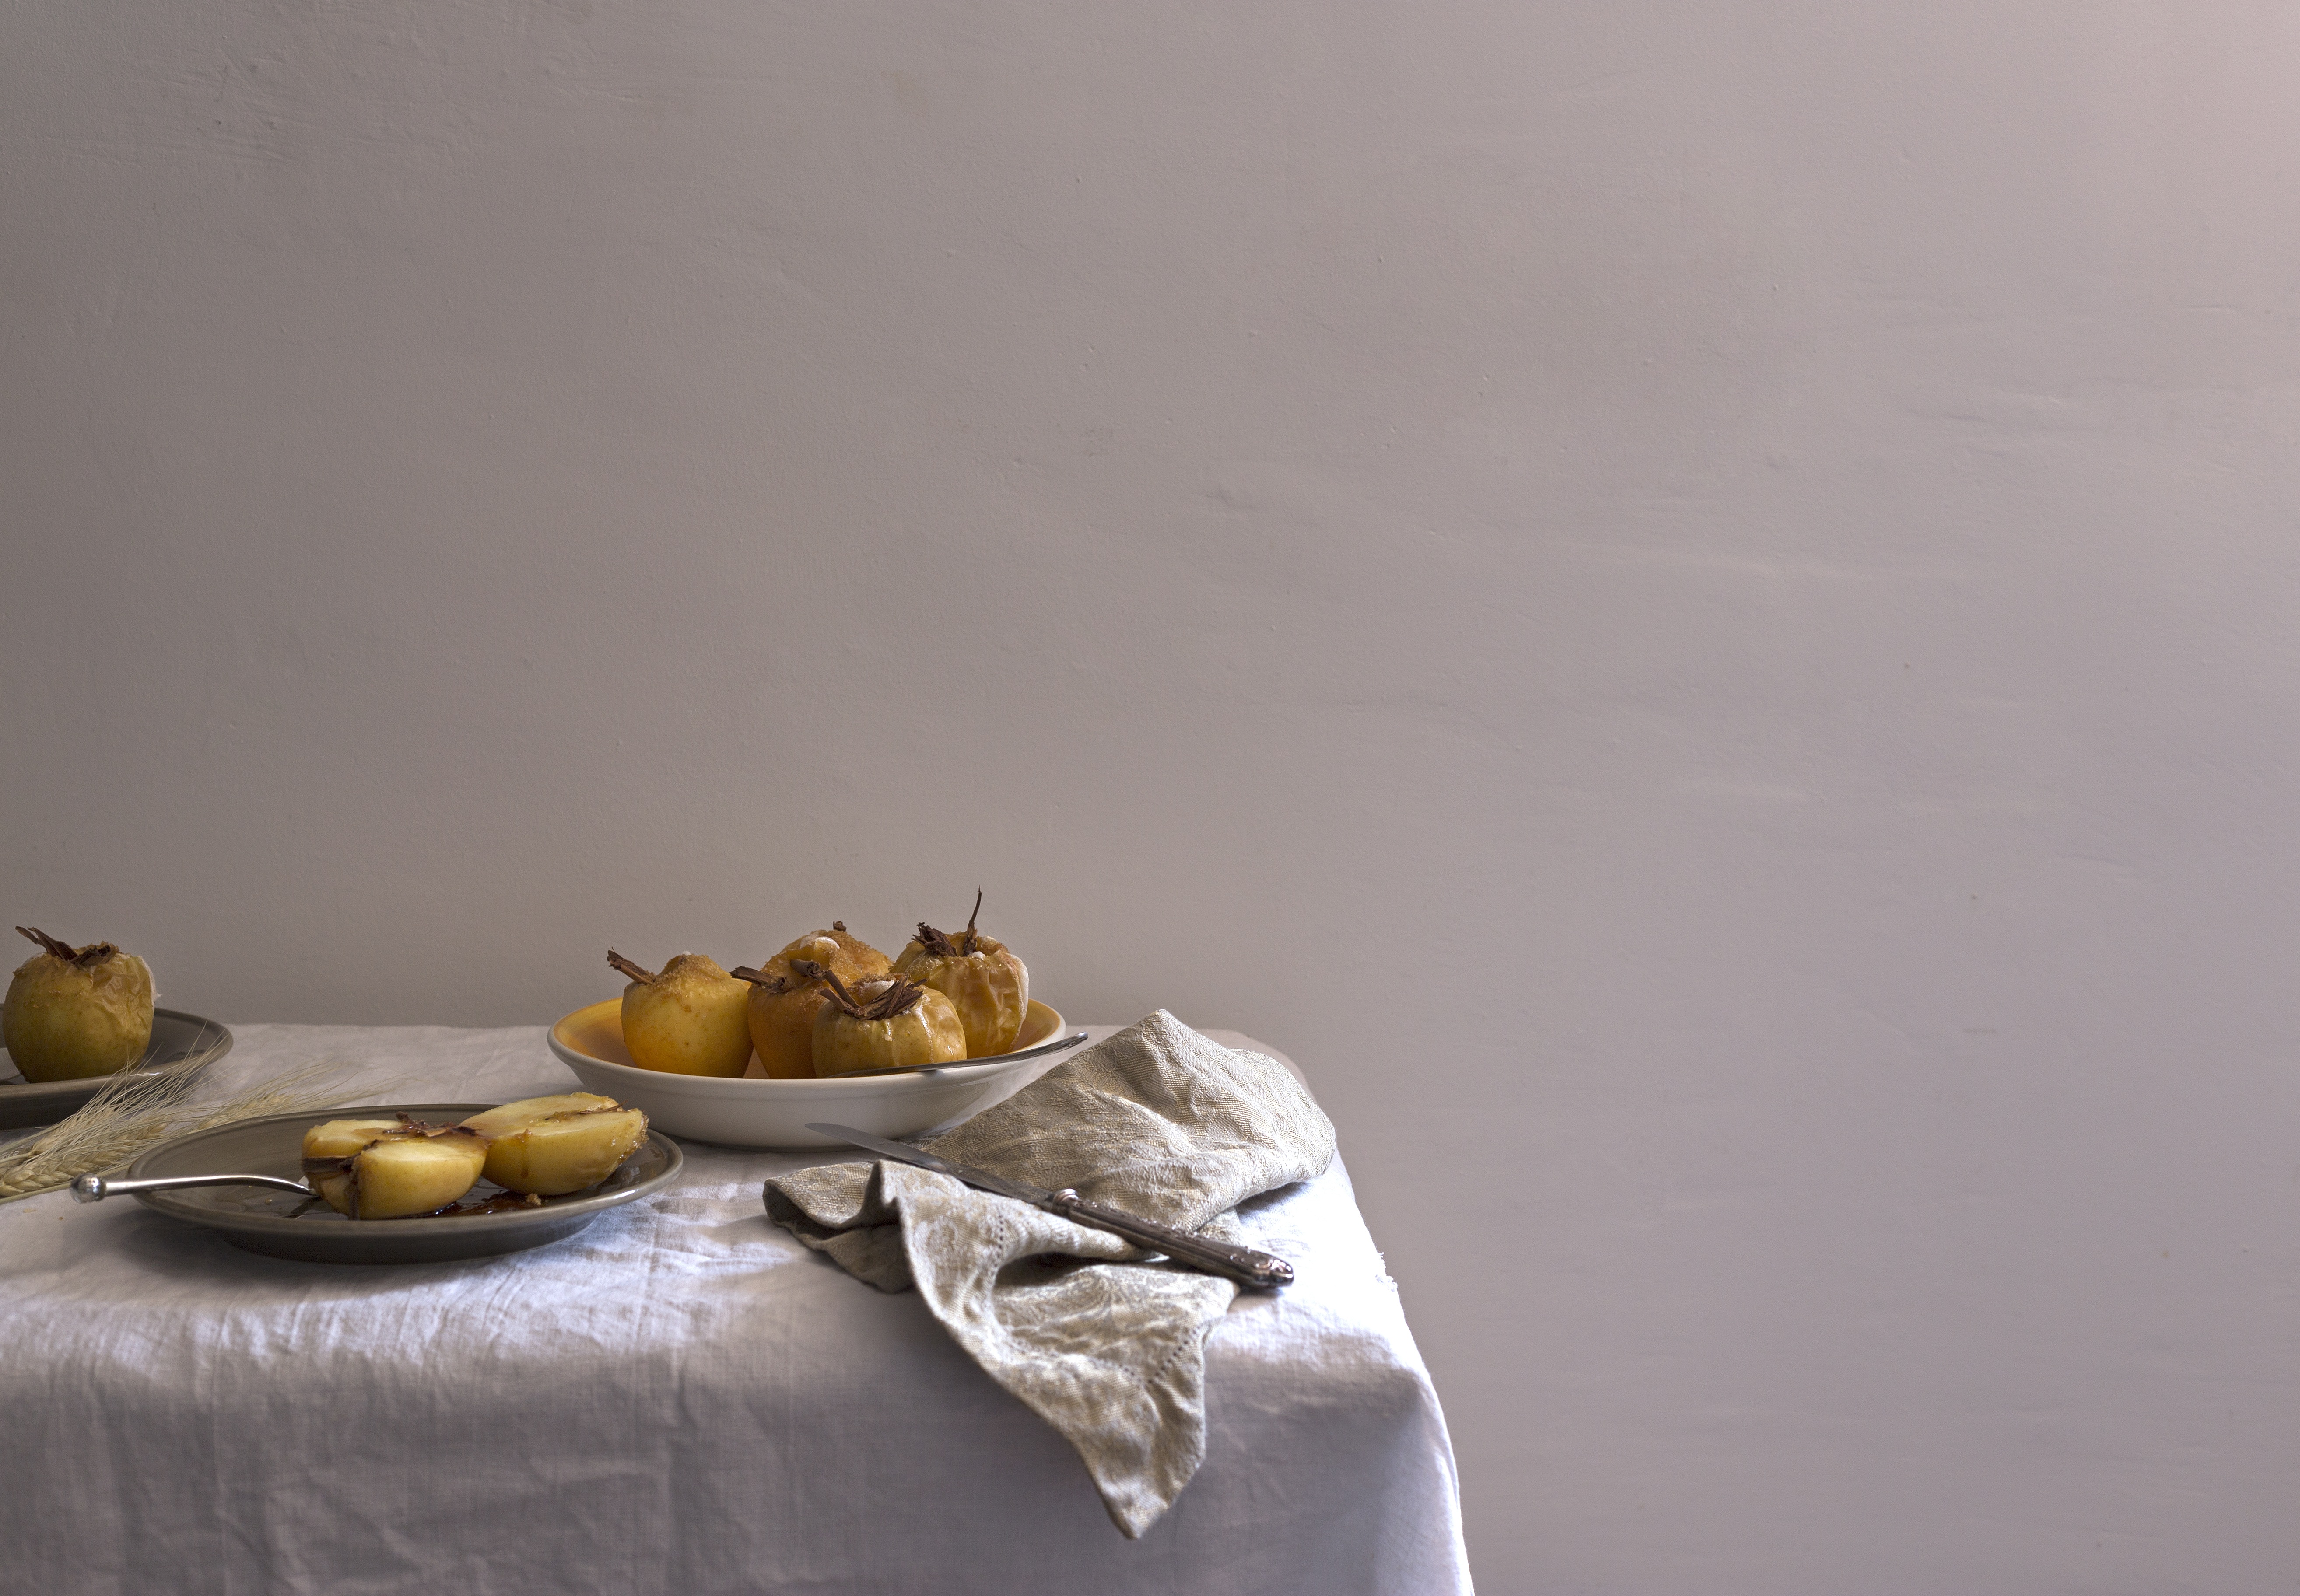
baked, cutlery, daylight, dish, edible, flatware, food, fruit, pears, slice, table, tablecloth